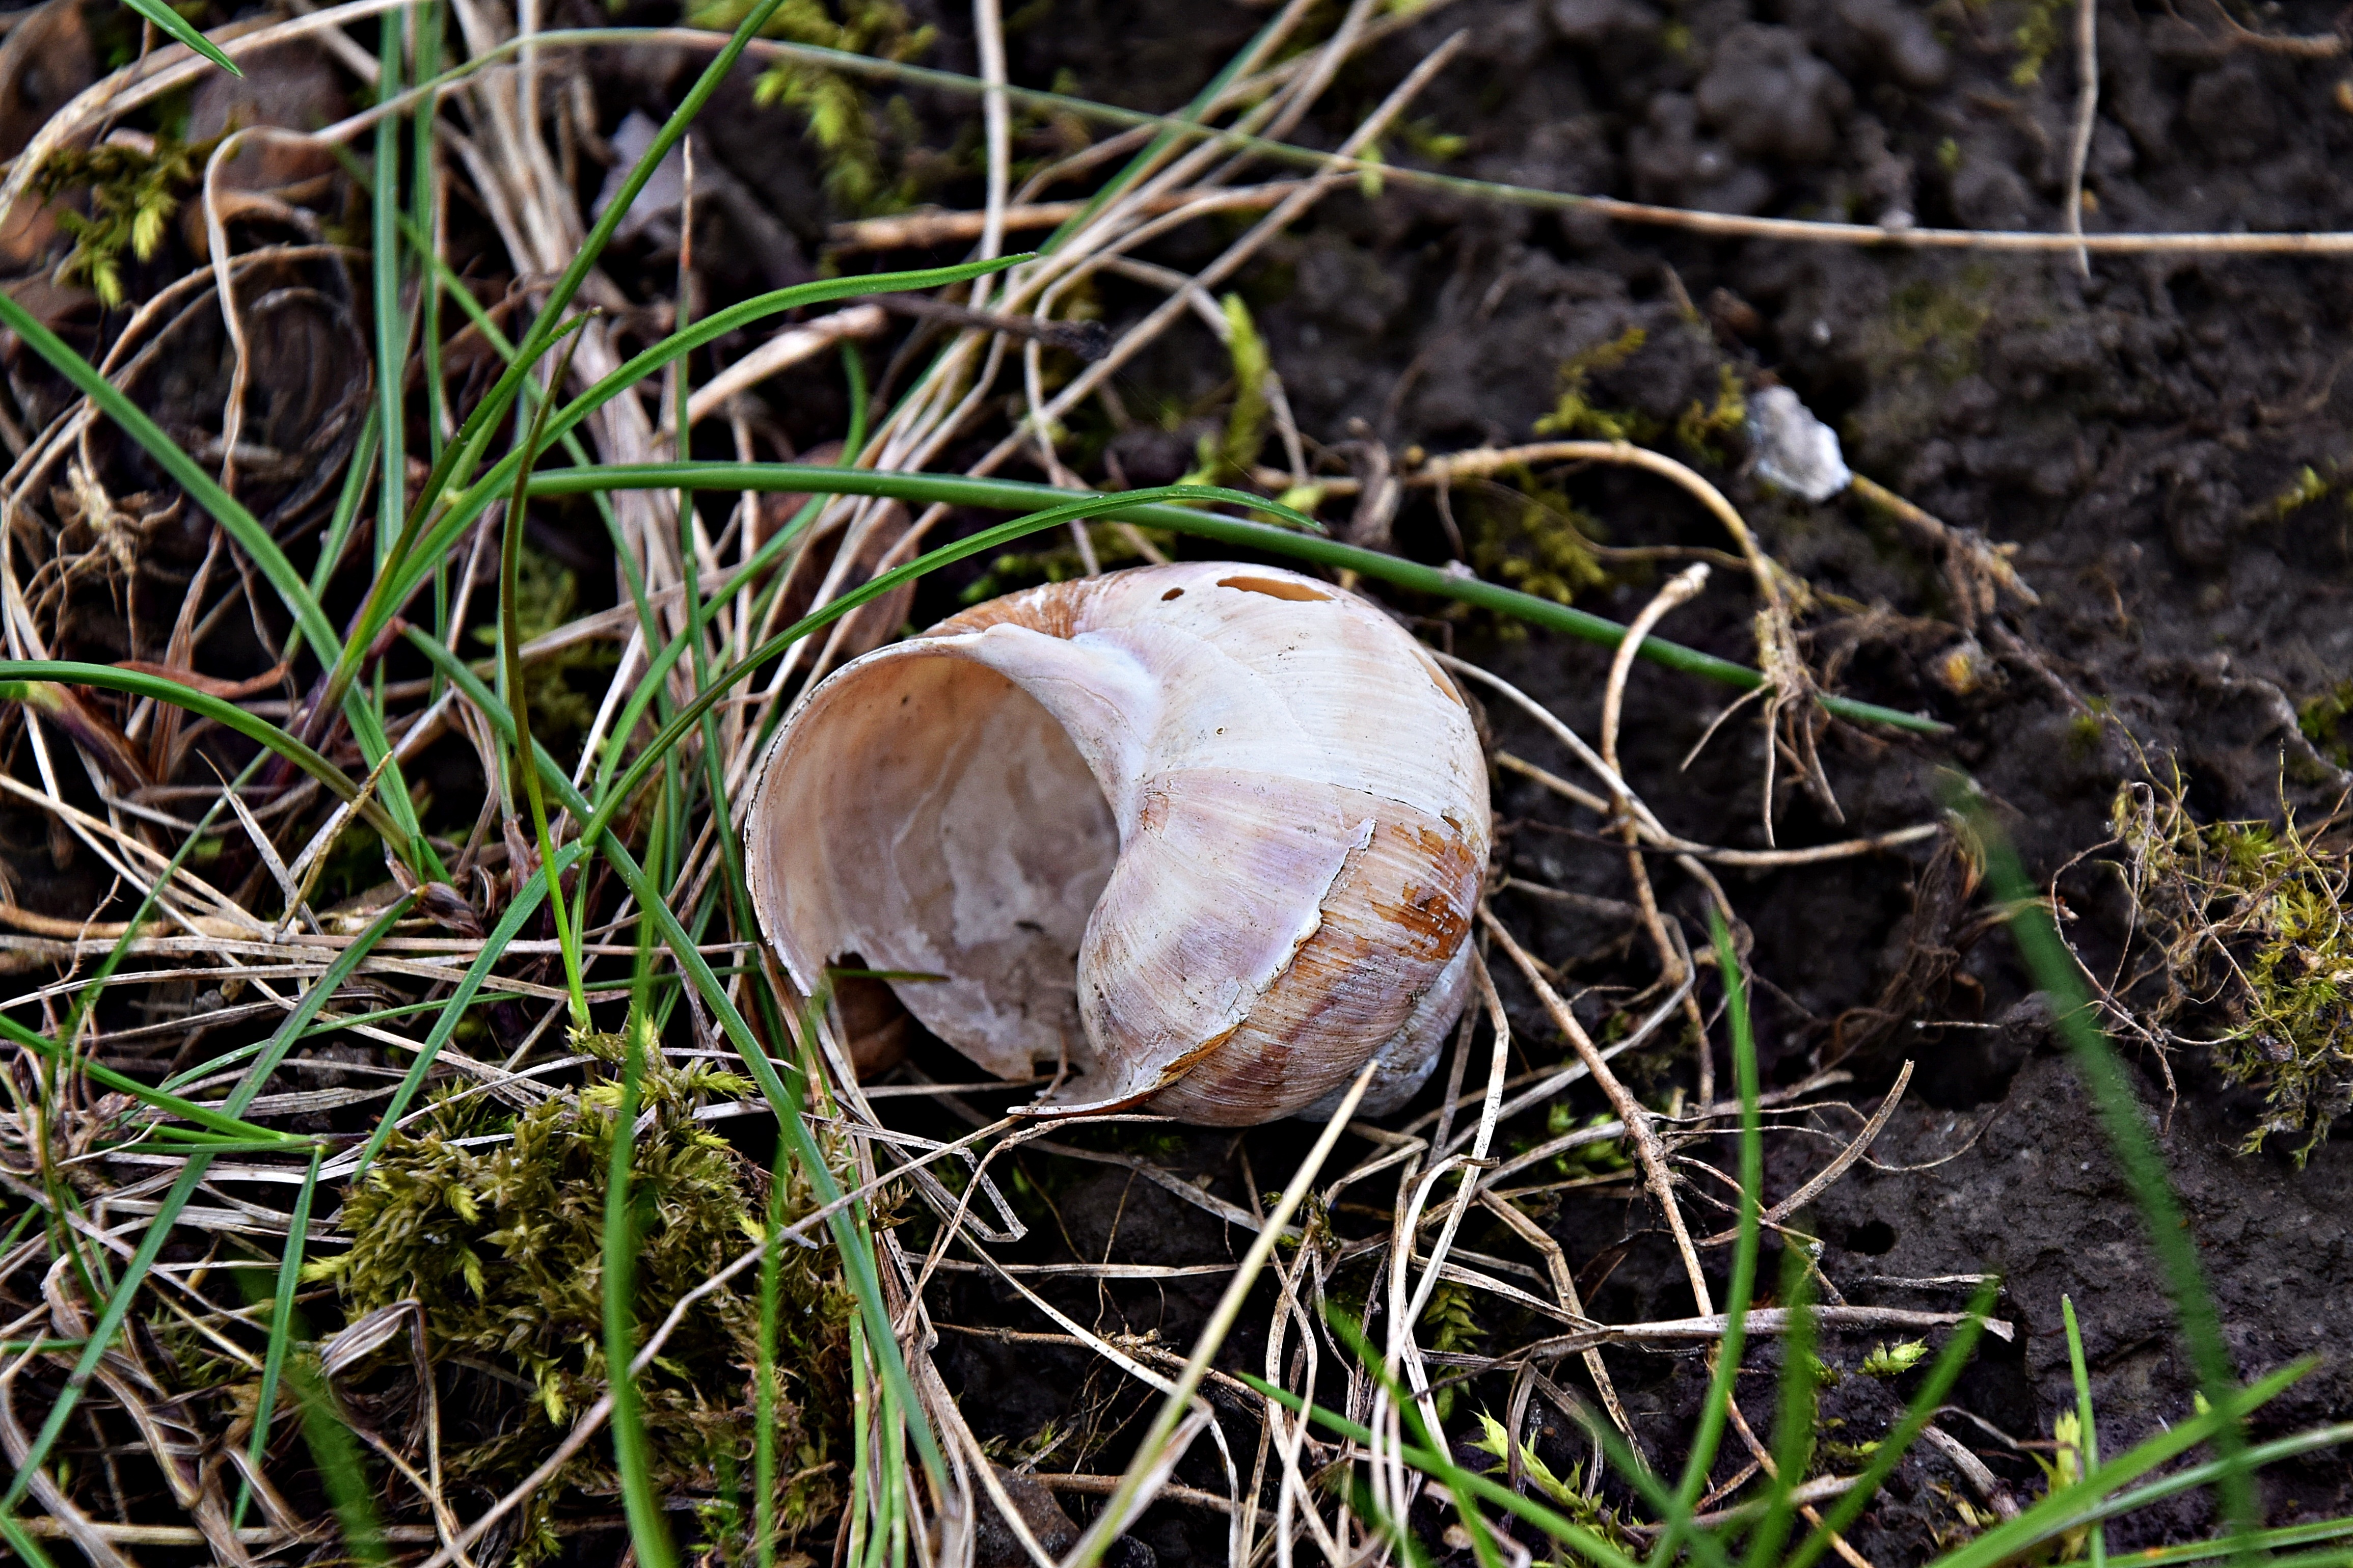
tree, nature, forest, grass, leaf, flower, wildlife, spring, autumn, soil, mushroom, closeup, flora, fauna, fungus, snail, woodland, habitat, scallop, bolete, agaricus, macro photography, matsutake, edible mushroom, natural environment, grass family, agaricomycetes, agaricaceae, champignon mushroom, penny bun